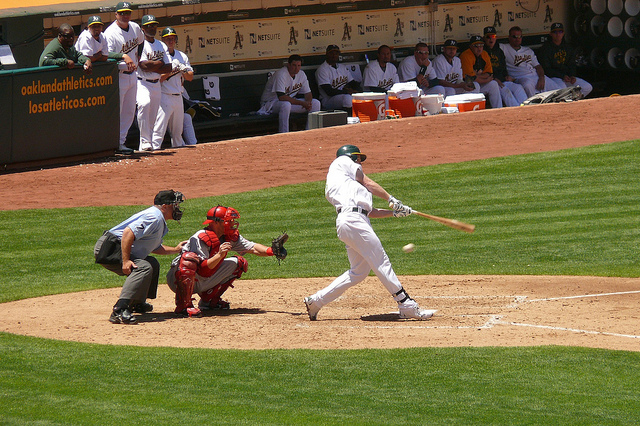
cầu thủ đánh bóng đang xoay người để đánh bóng